John Russell Bartlett

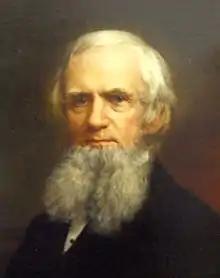
Portrait of Bartlett by John Sullivan Lincoln

Bartlett married Eliza Allen Rhodes of Pawtuxet, Rhode Island on May 15, 1831. They had seven children, including four daughters: Elizabeth Dorrance (1833–1840), Anna Russell (1835–1885), Leila (1846–1850), and Fanny Osgood (1850–1882). The last daughter was named for the poet Frances Sargent Osgood, a friend of the family. Their three sons were Marine Corps major Henry Anthony (1838–1901), George Francis (1840–1842), captain, and later rear admiral on the Retired List, John R. Bartlett, USN, who served in the Civil War and Spanish–American War and who was also a noted oceanographer. Eliza died in 1853. On November 12, 1863, Bartlett married his second wife, Ellen Eddy, of Providence.